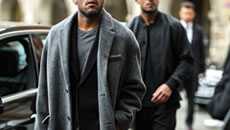
Gender: men